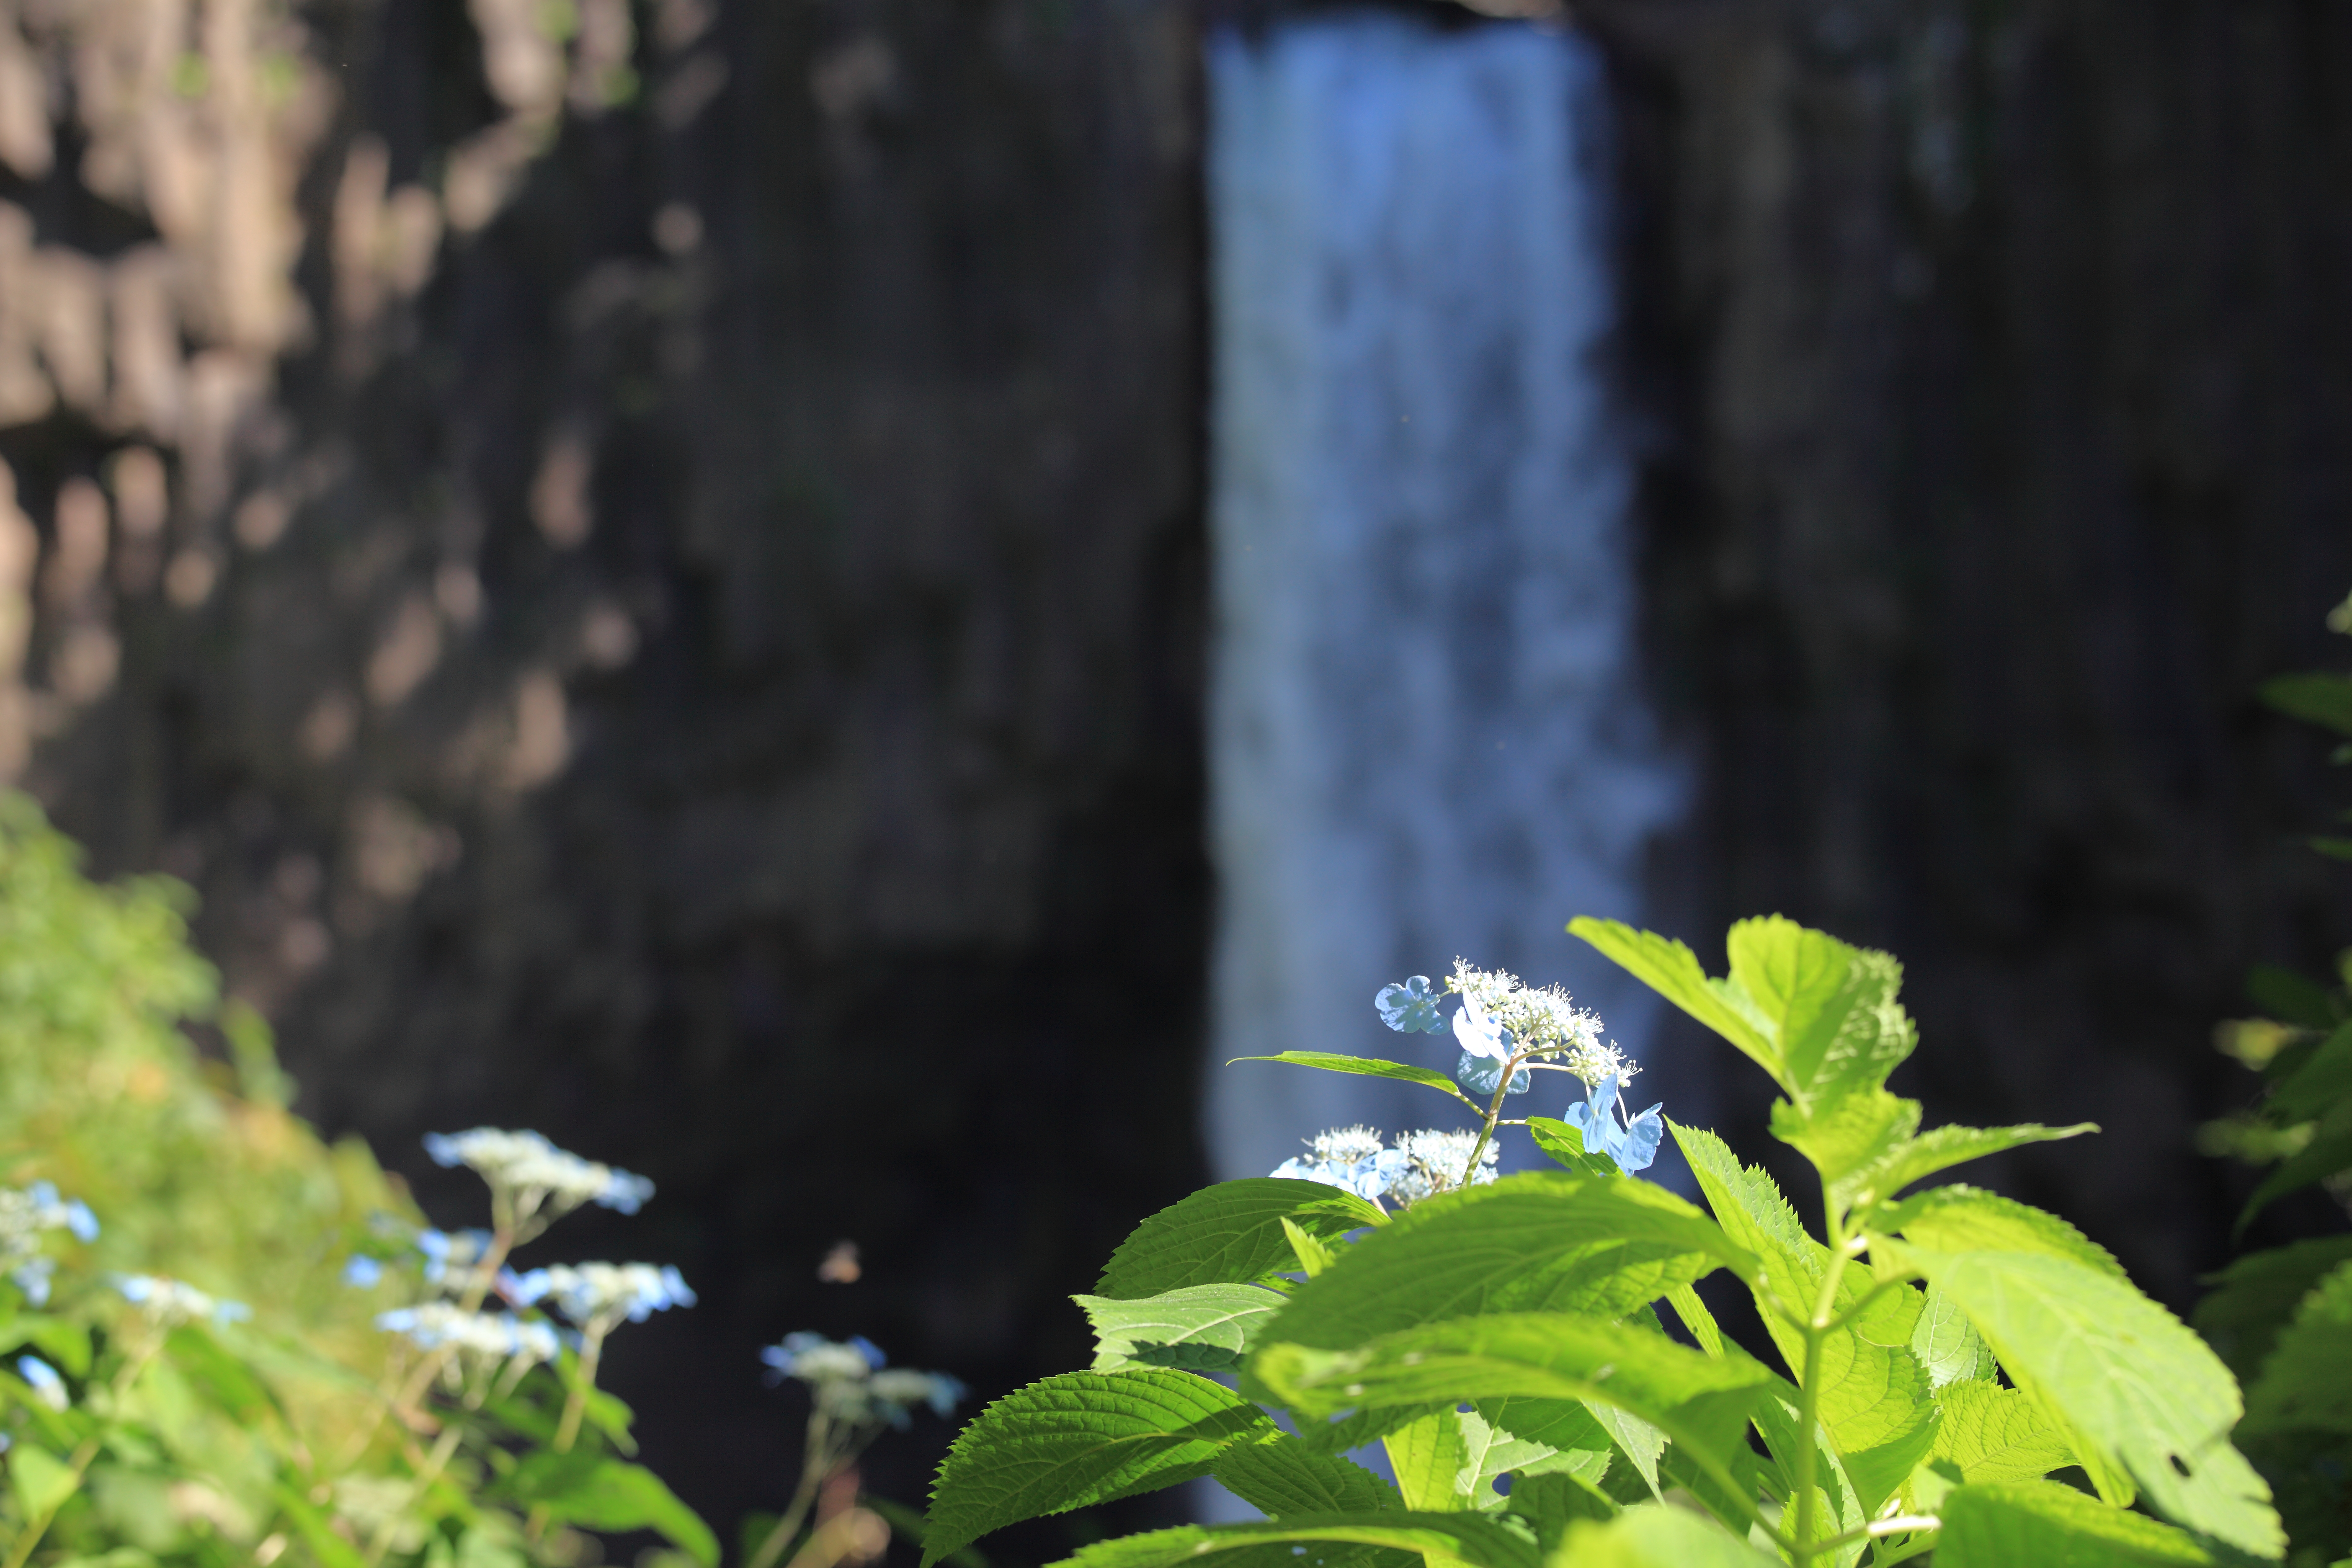
tree, water, nature, forest, grass, waterfall, branch, plant, sunlight, leaf, flower, green, high, autumn, botany, garden, flora, 5d, hires, woodland, markii, hi, res, resolution, niigata, myoko, myoukou, naenataki